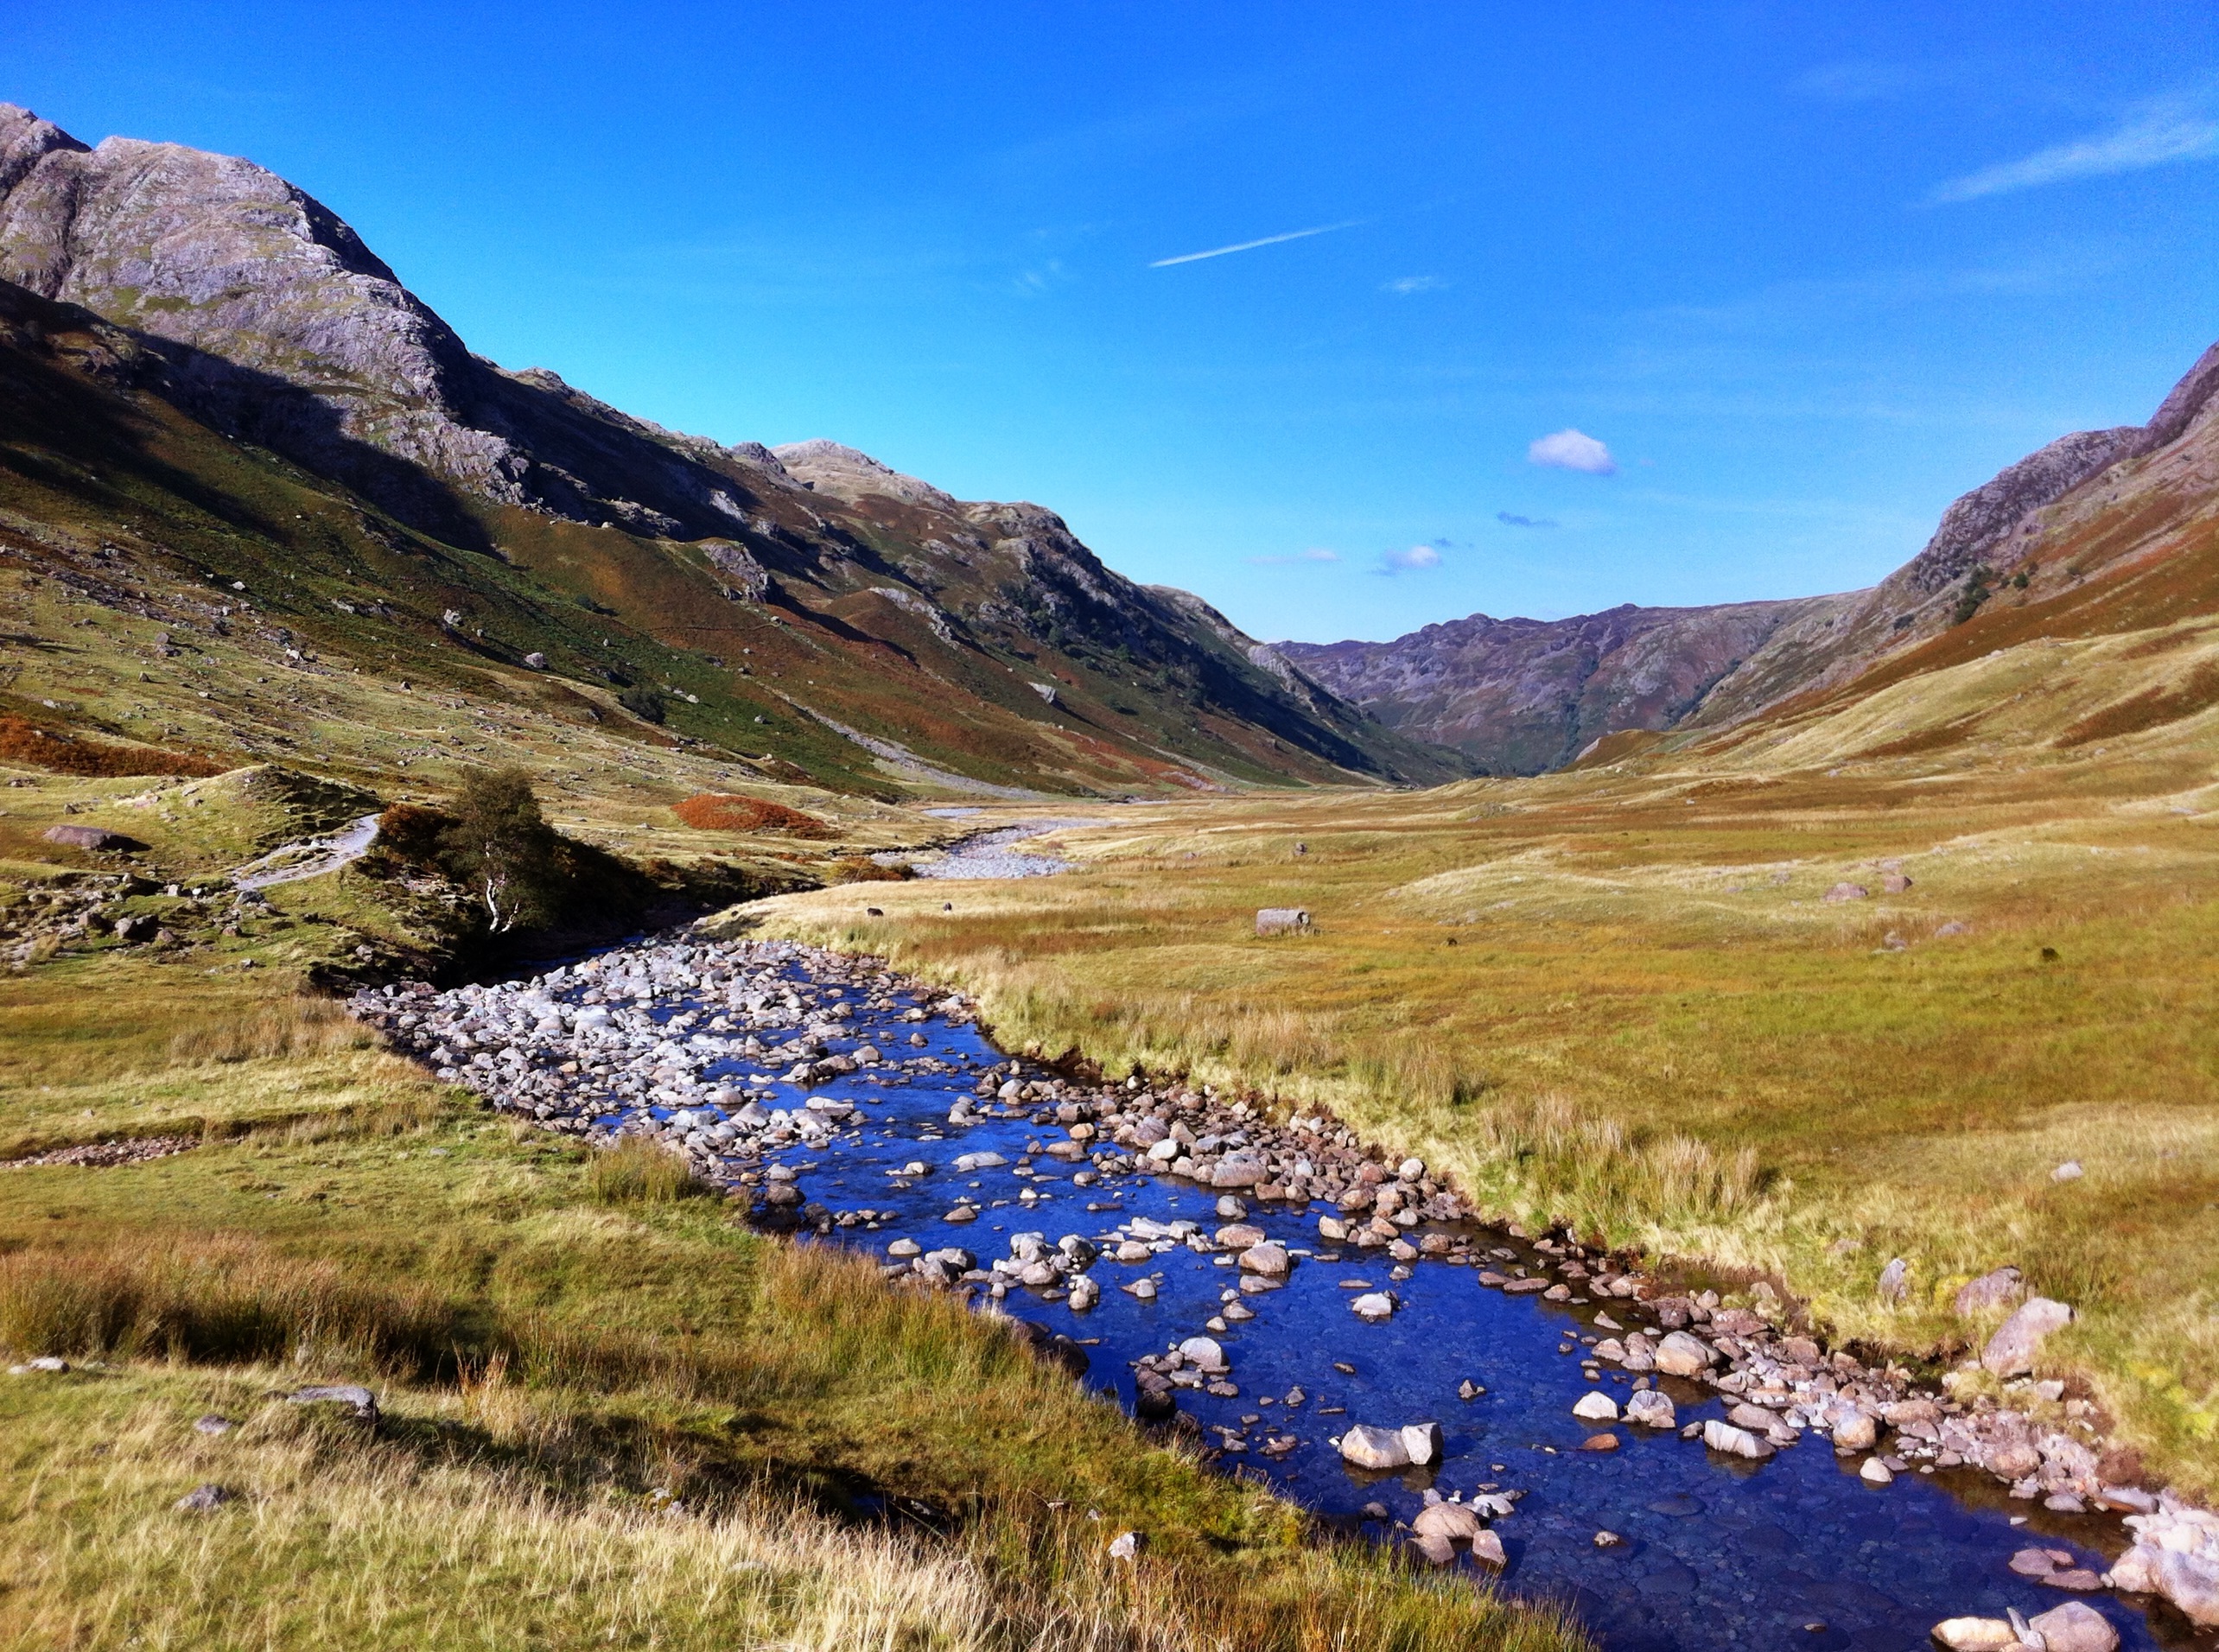
landscape, water, nature, outdoor, creek, wilderness, mountain, meadow, flower, lake, river, valley, mountain range, summer, stream, green, flow, flowing, natural, reservoir, national park, ridge, plain, wildflower, alps, grassland, badlands, plateau, fell, loch, ecosystem, tundra, moraine, landform, tarn, mountain pass, geographical feature, mountainous landforms